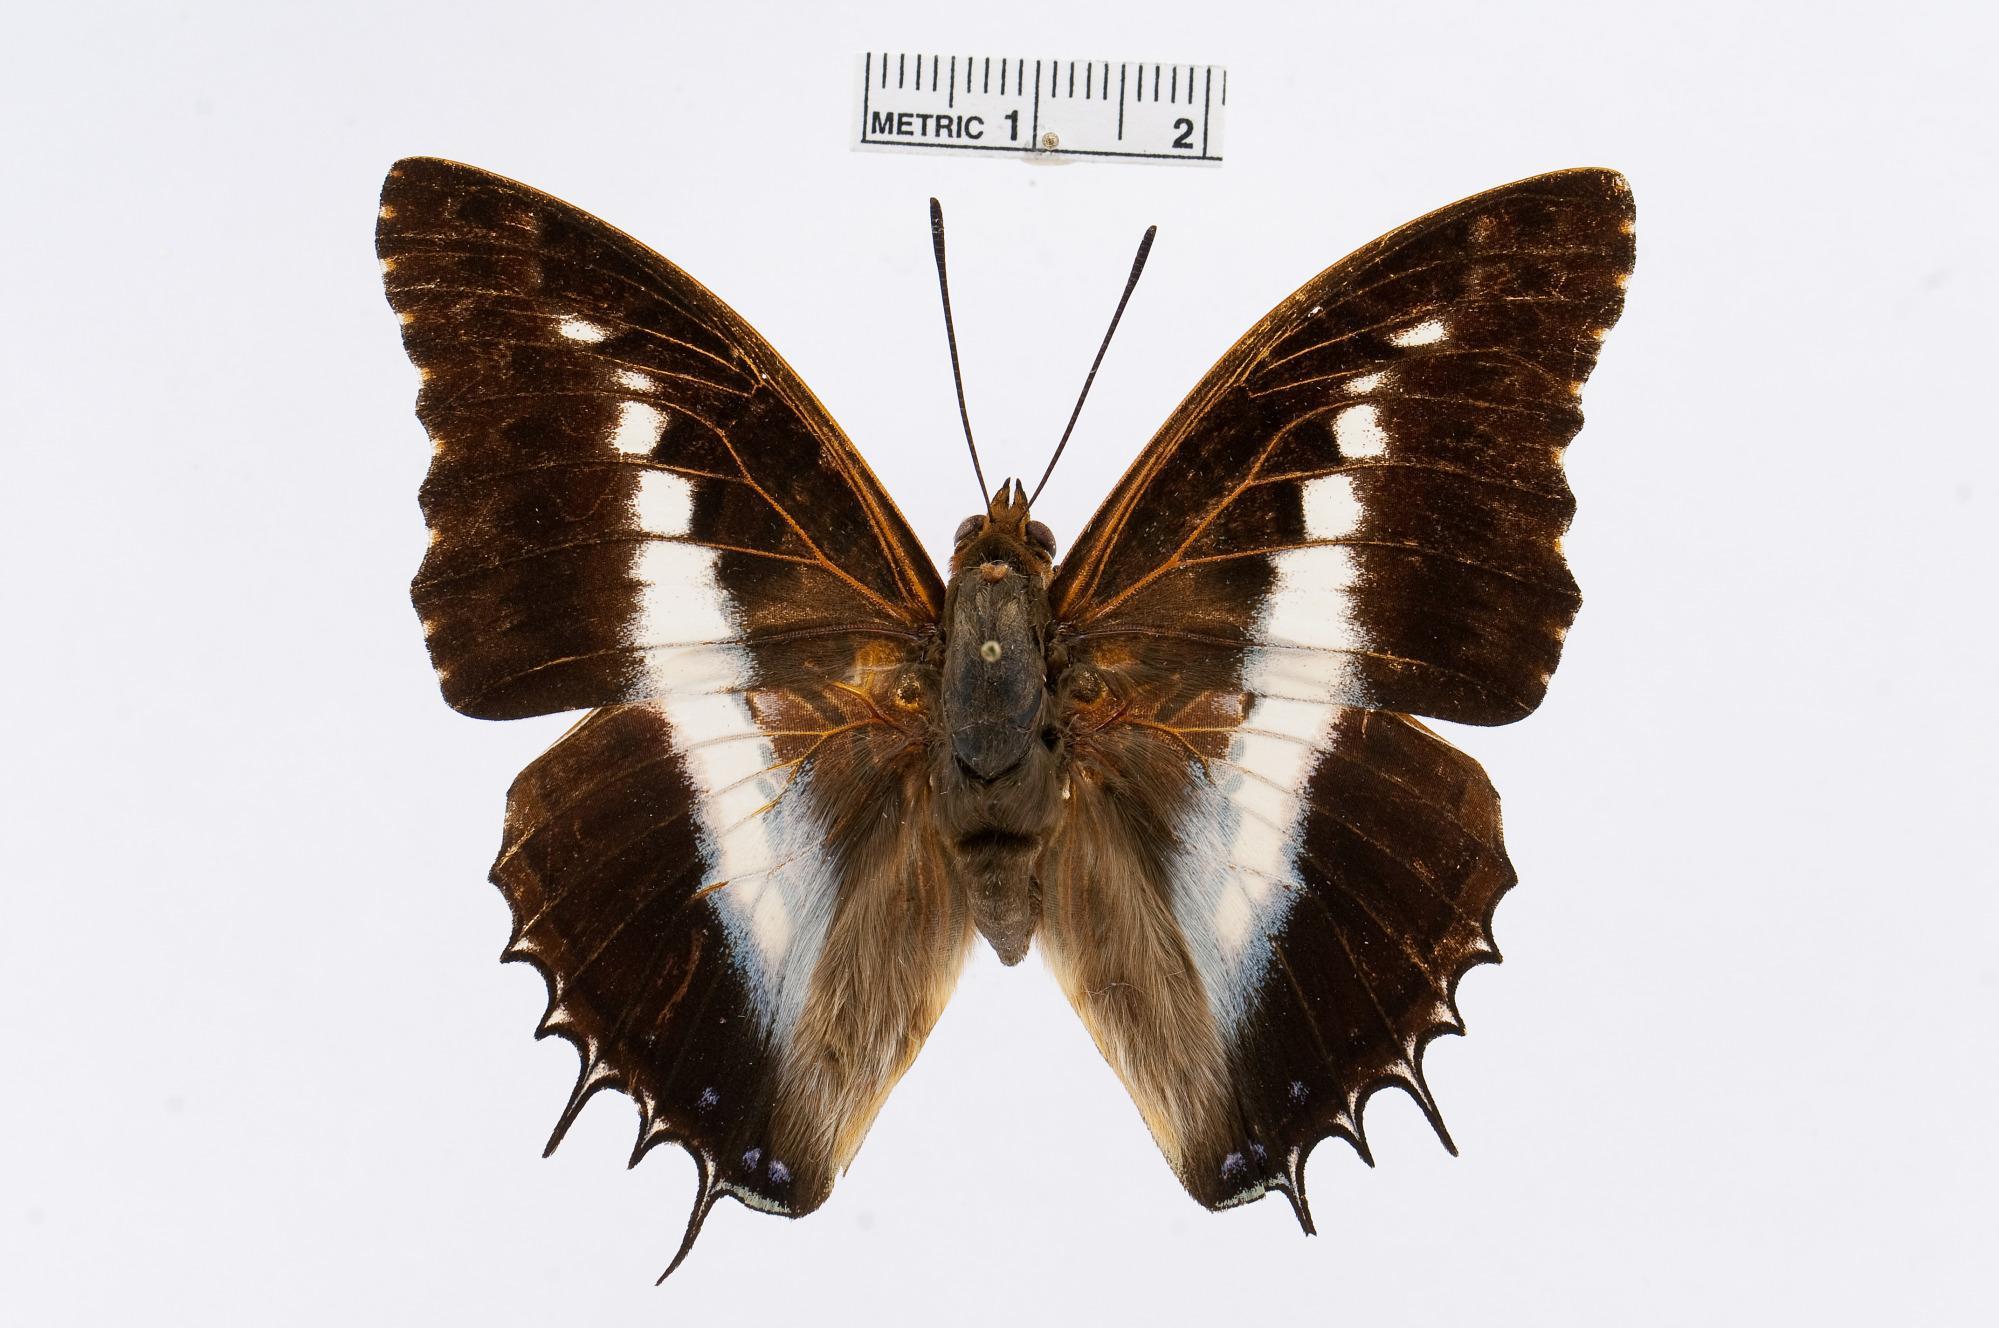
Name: Charaxes brutus
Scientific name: Charaxes brutus (Cramer, 1779)
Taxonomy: Animalia, Arthropoda, Insecta, Lepidoptera, Nymphalidae, Charaxinae